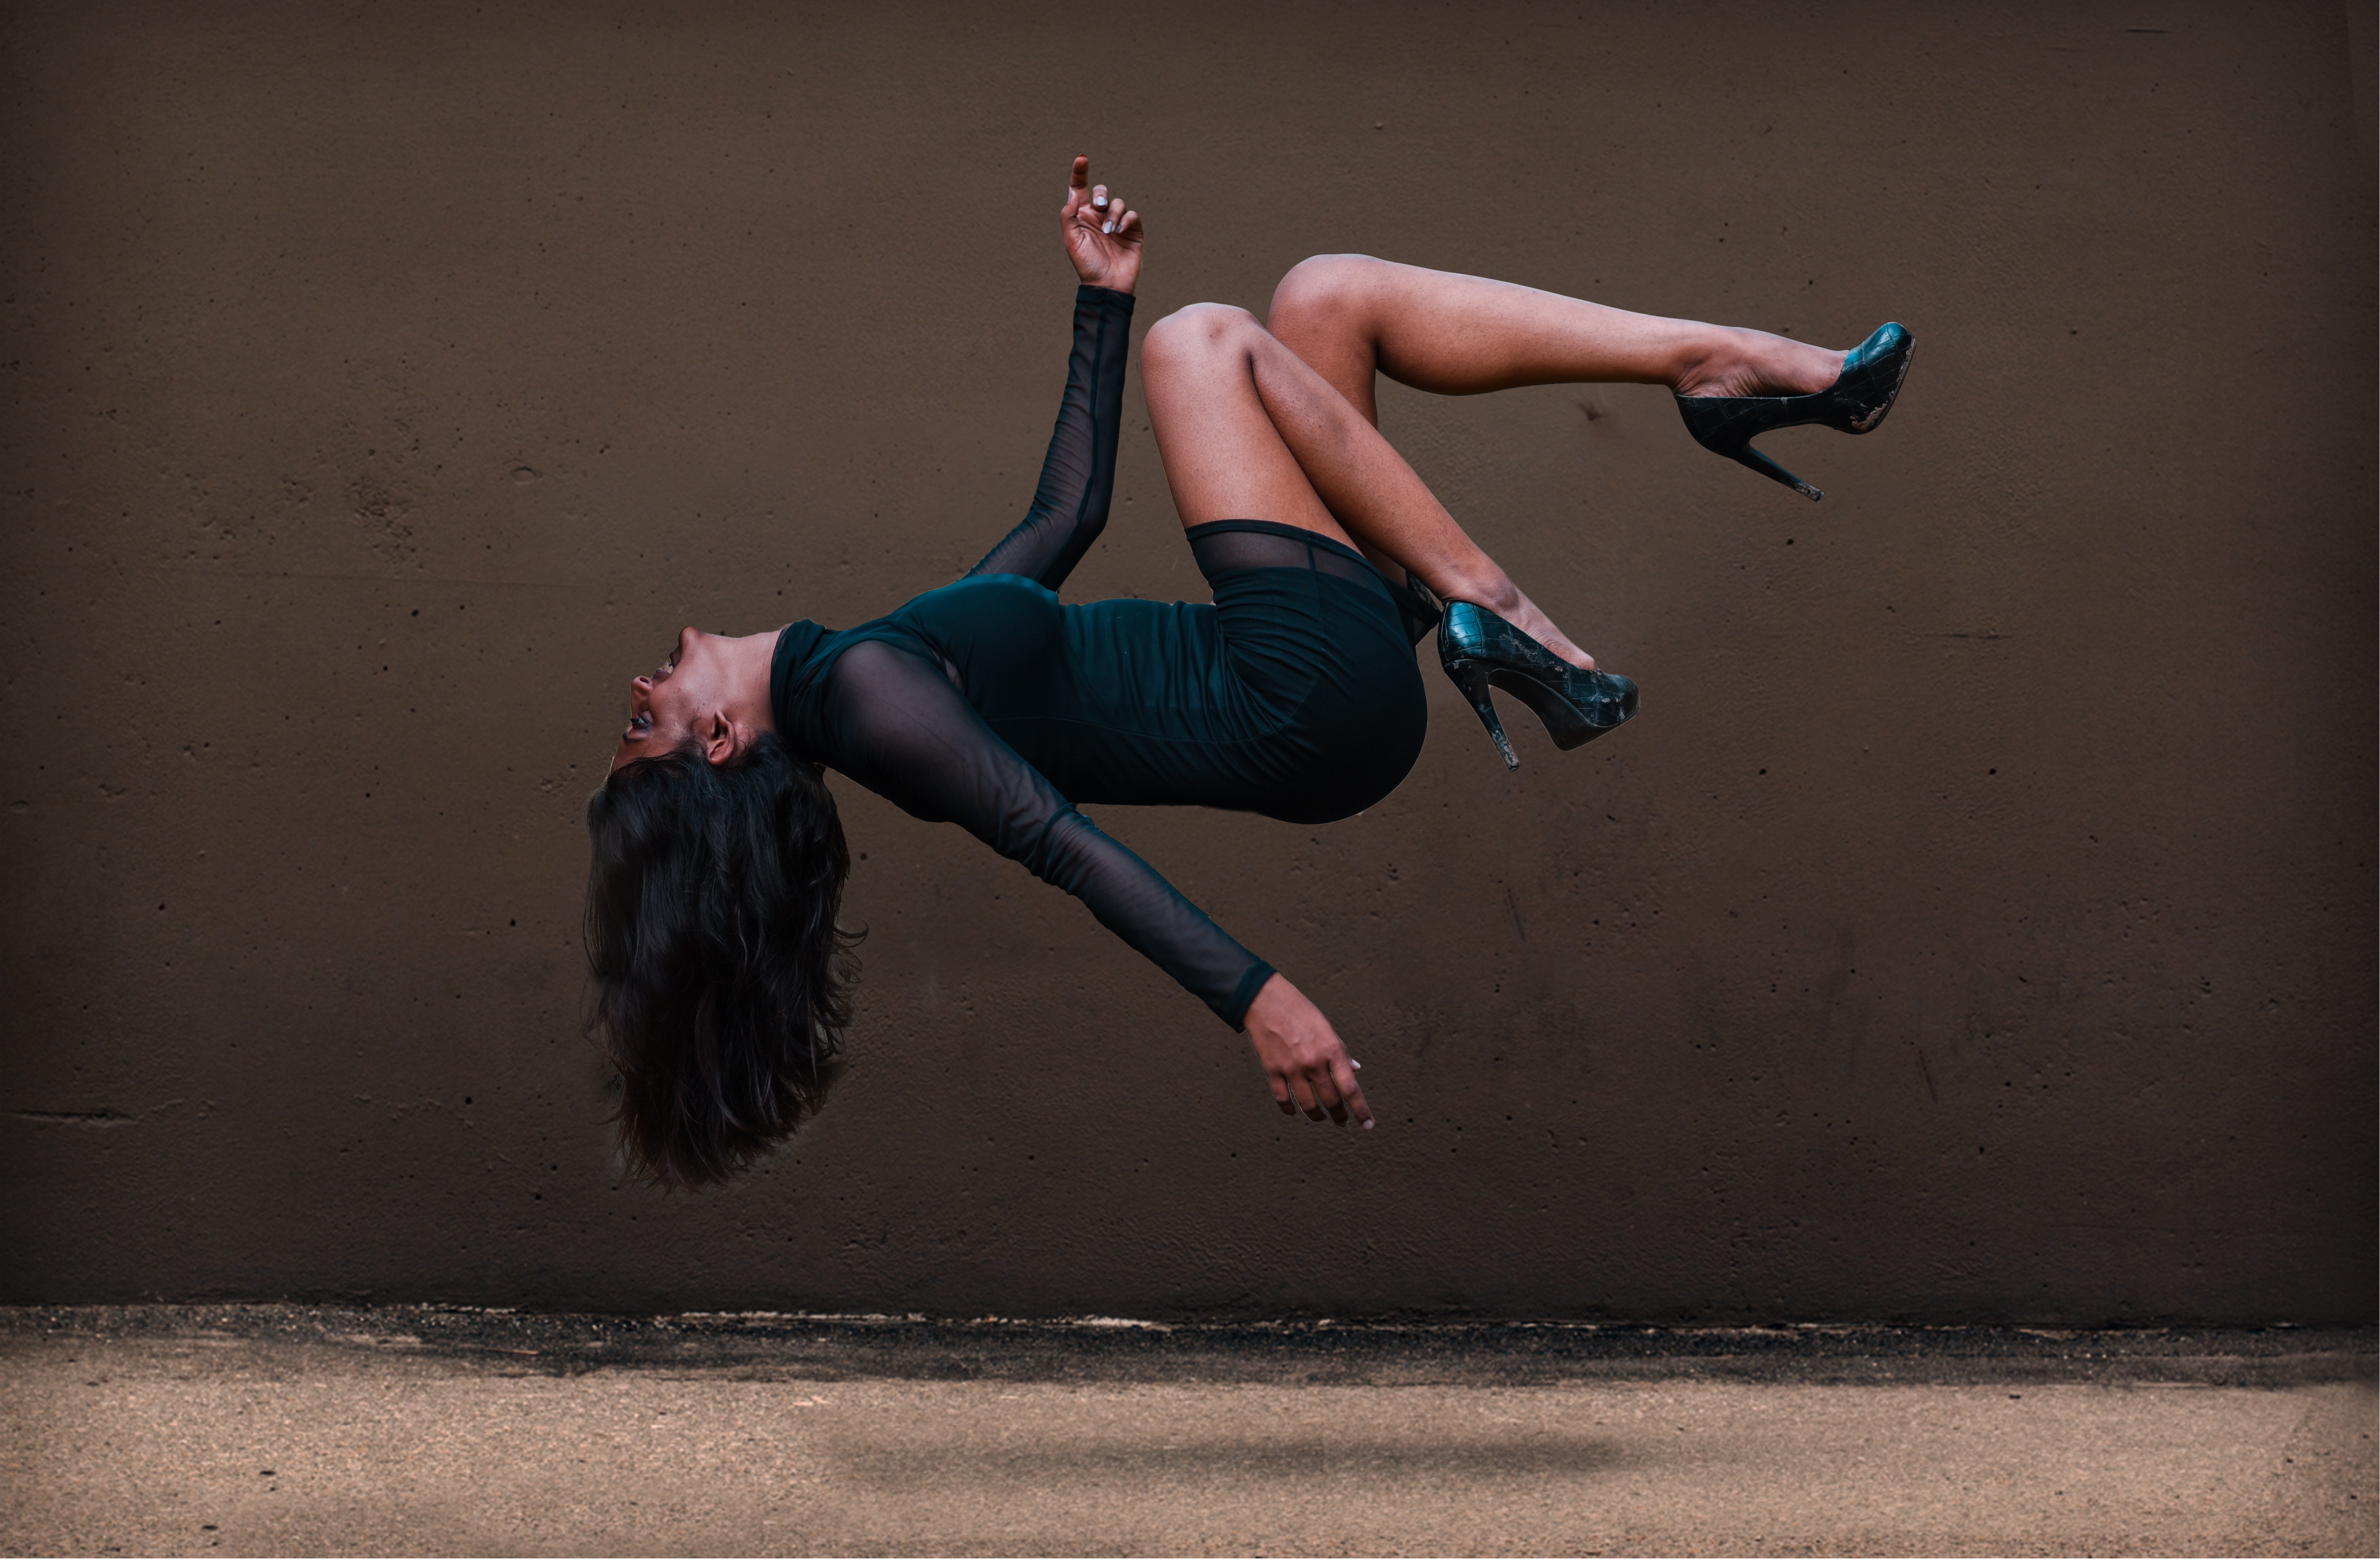
Athletic dance move, performance, leg, acrobatics, dancer, choreography, arm, joint, modern dance, Flip acrobatic, human body, muscle, dance, performing arts, event, performance art, Barechested, balance, human leg, hip